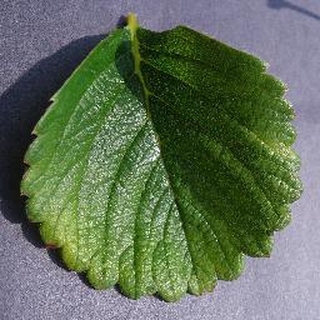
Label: healthy_strawberry